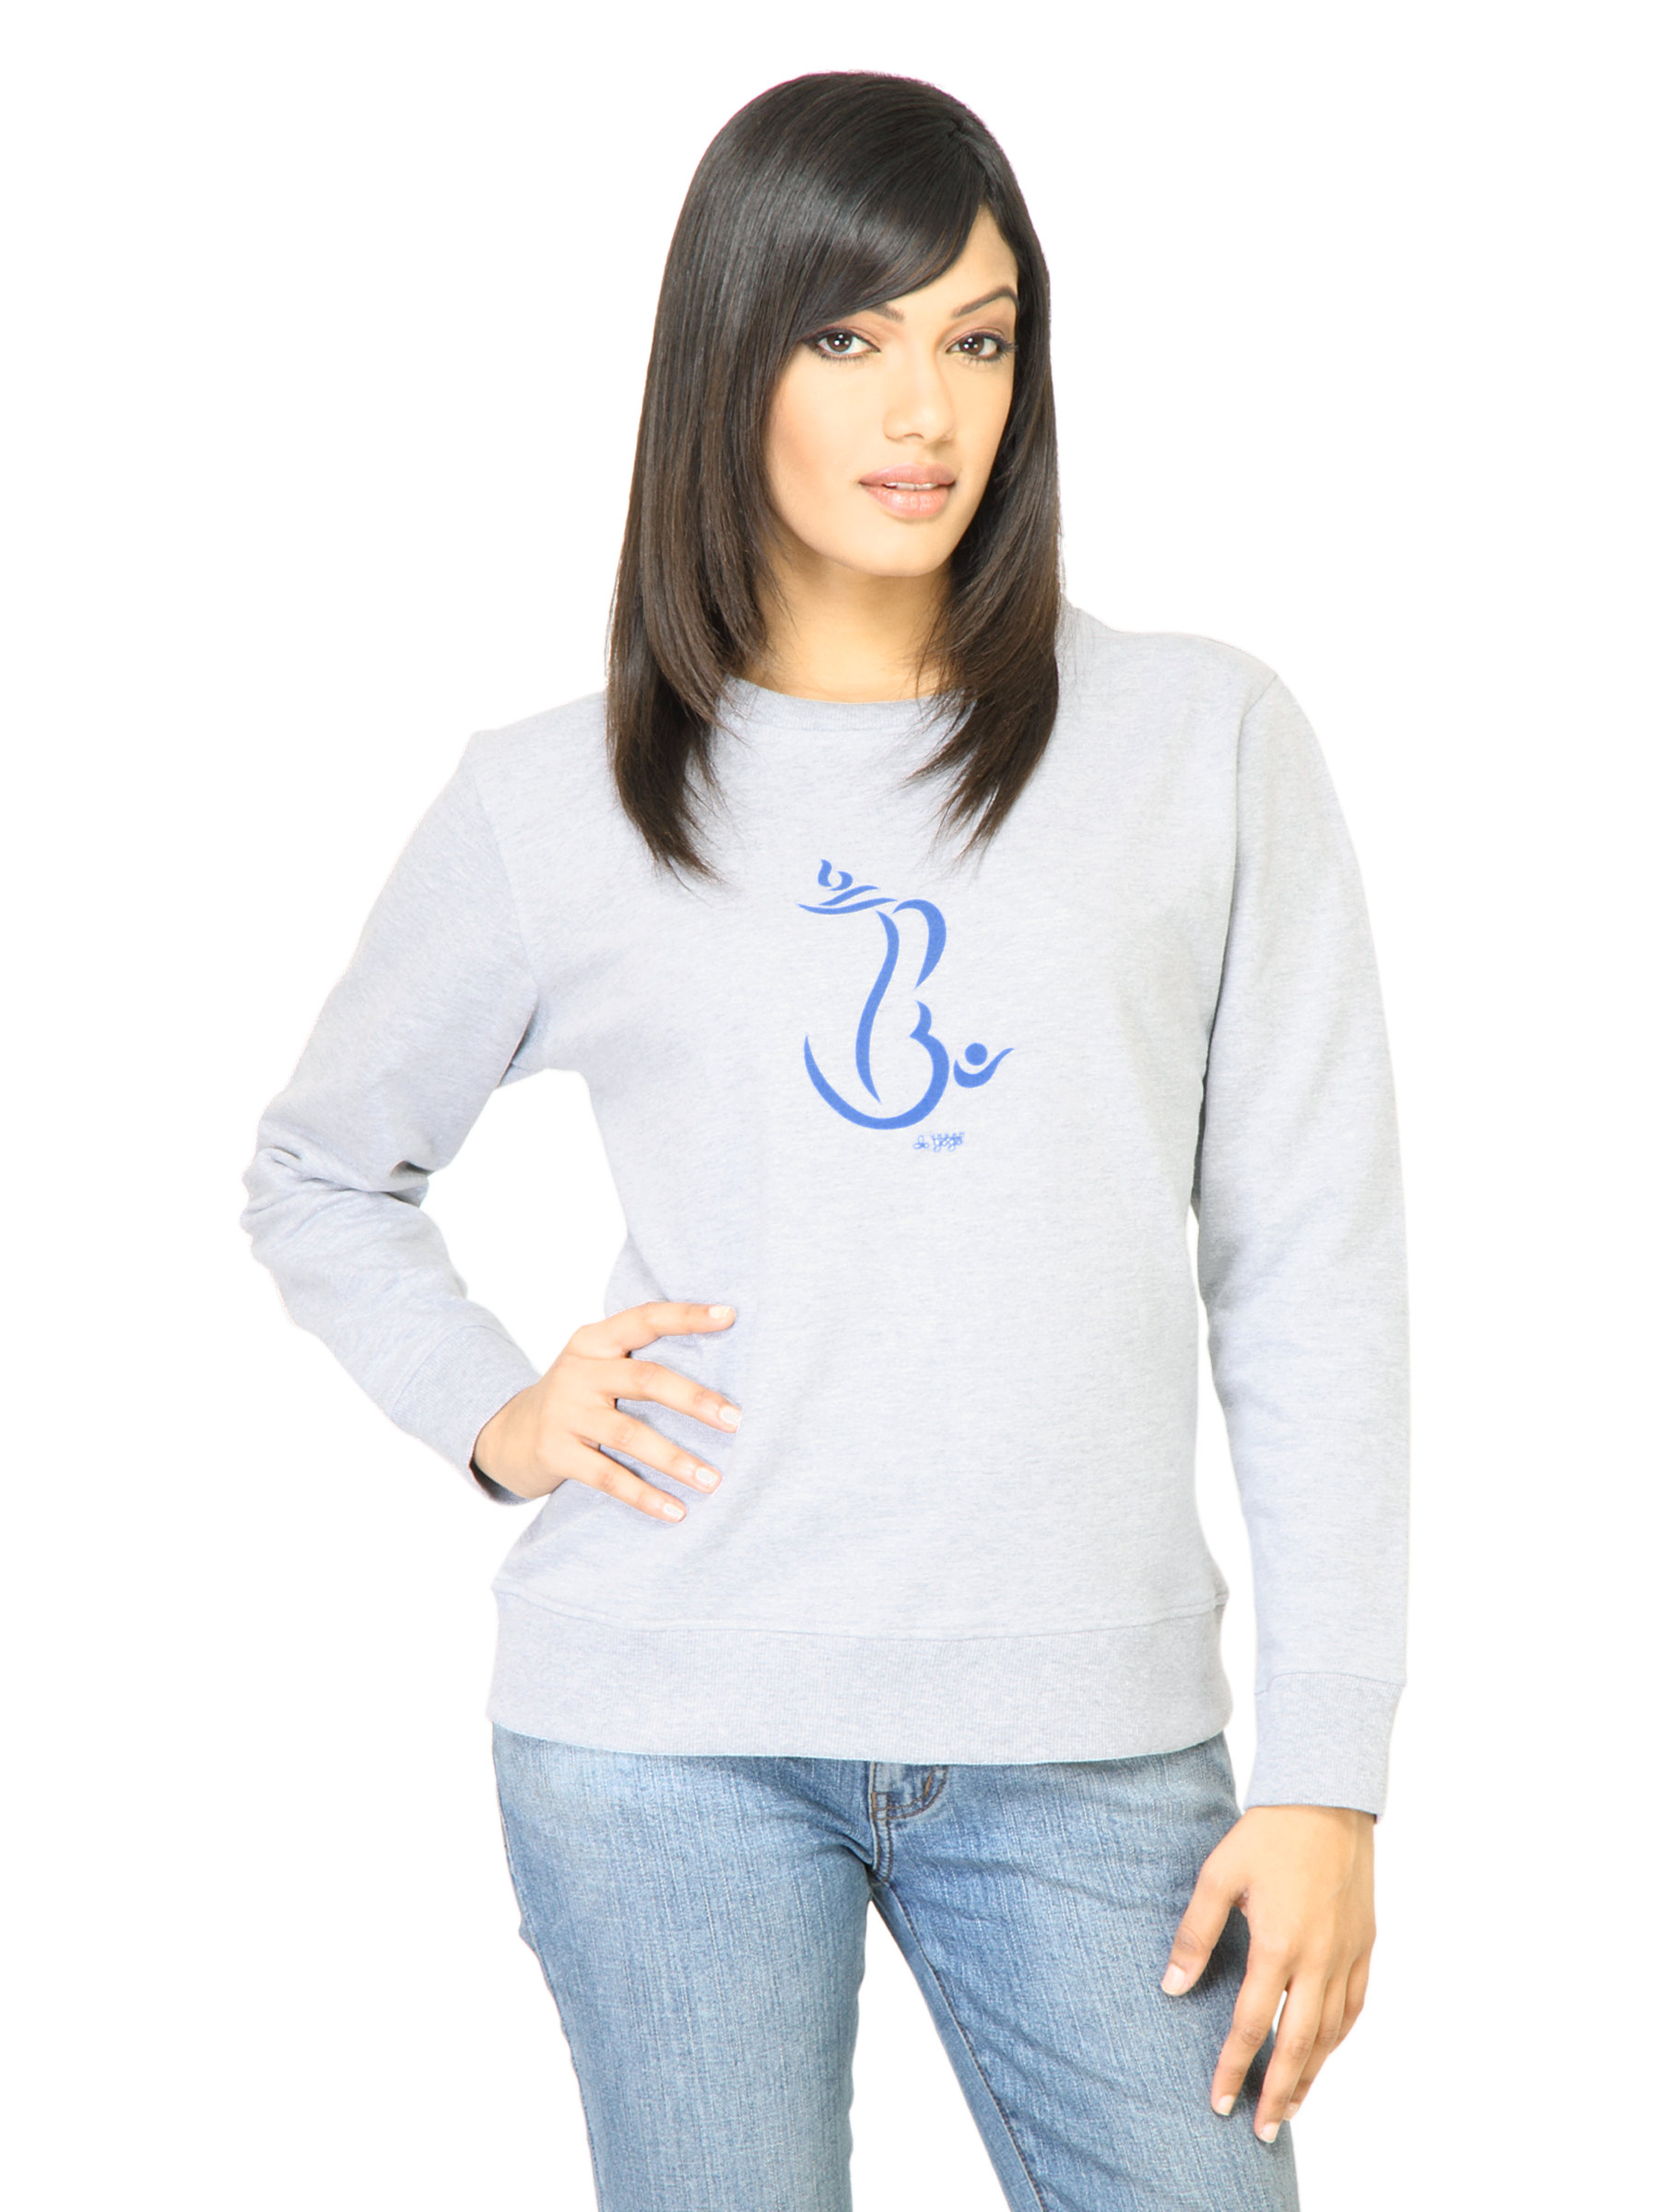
Urban Yoga Women Printed Grey Sweatshirt
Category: Apparel / Topwear / Sweatshirts
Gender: Women
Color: Grey
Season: Fall 2011
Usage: Sports